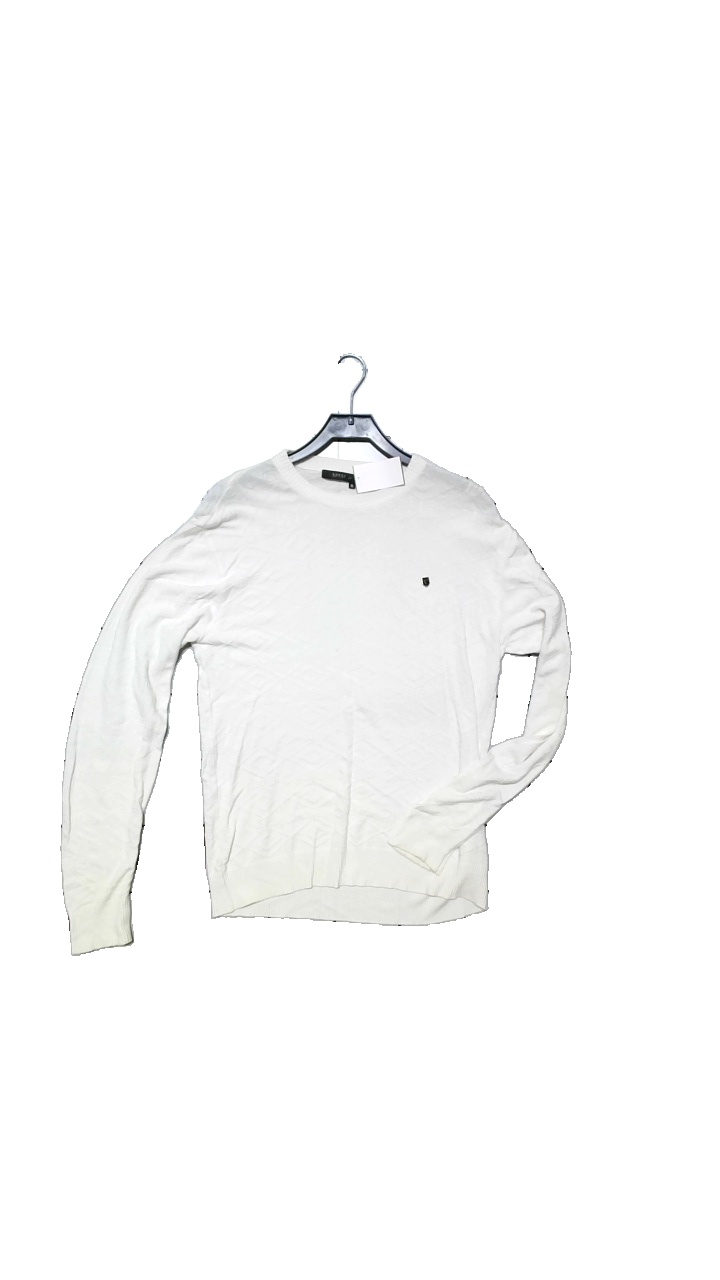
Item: Sweater (Men)
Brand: Gucci
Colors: White
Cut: Regular, C-collar
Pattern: Other
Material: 95%Viscos,5%Elastan
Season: All
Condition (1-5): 3
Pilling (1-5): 3
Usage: Reuse
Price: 50-100